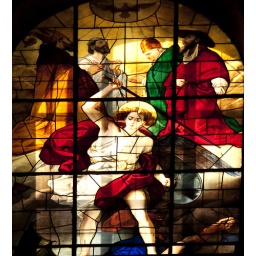
Milano - stained glass window in the Duomo